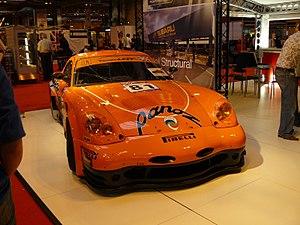
Le Team LNT est une écurie de course automobile britannique basée à Leeds et fondée en 2004 par Lawrence Tomlinson. Elle a participé aux championnats FIA GT, American Le Mans Series, Le Mans Series et 24 Heures du Mans.